Bob Goen

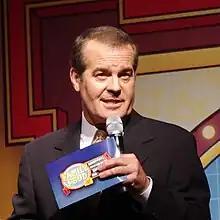
Goen hosting "Family Feud Live" at the Pacific National Exhibition in Vancouver, British Columbia in 2012

Robert Kuehl Goen (born December 1, 1954) is an American game show emcee and television personality, best known for his work on "Entertainment Tonight" between 1993 and 2004 and as the fourth and final host of the daytime "Wheel of Fortune" from 1989 to 1991.